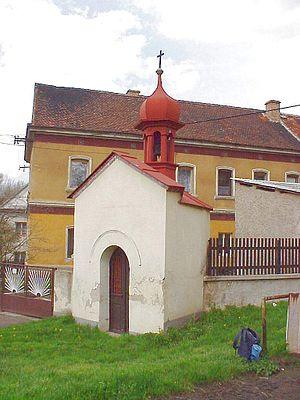
Habrovany est une commune du district et de la région d'Ústí nad Labem, en Tchéquie. Sa population s'élevait à 215 habitants en 2018.